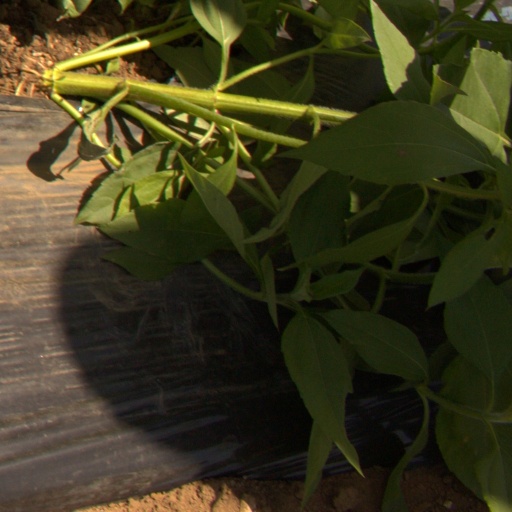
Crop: Jerusalem artichoke